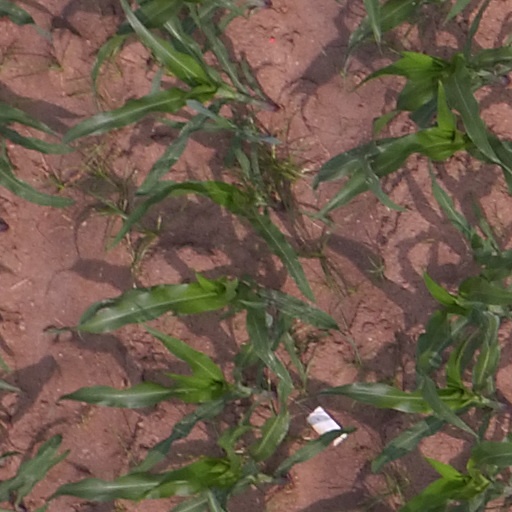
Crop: maize; corn